Danube

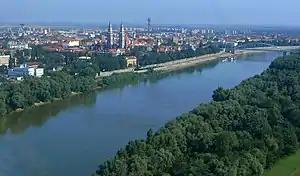
The Tisza is the longest tributary of the Danube

The land drained by the Danube extends into many other countries. Many Danubian tributaries are important rivers in their own right, navigable by barges and other shallow-draught boats. From its source to its outlet into the Black Sea, its main tributaries are (as they enter):